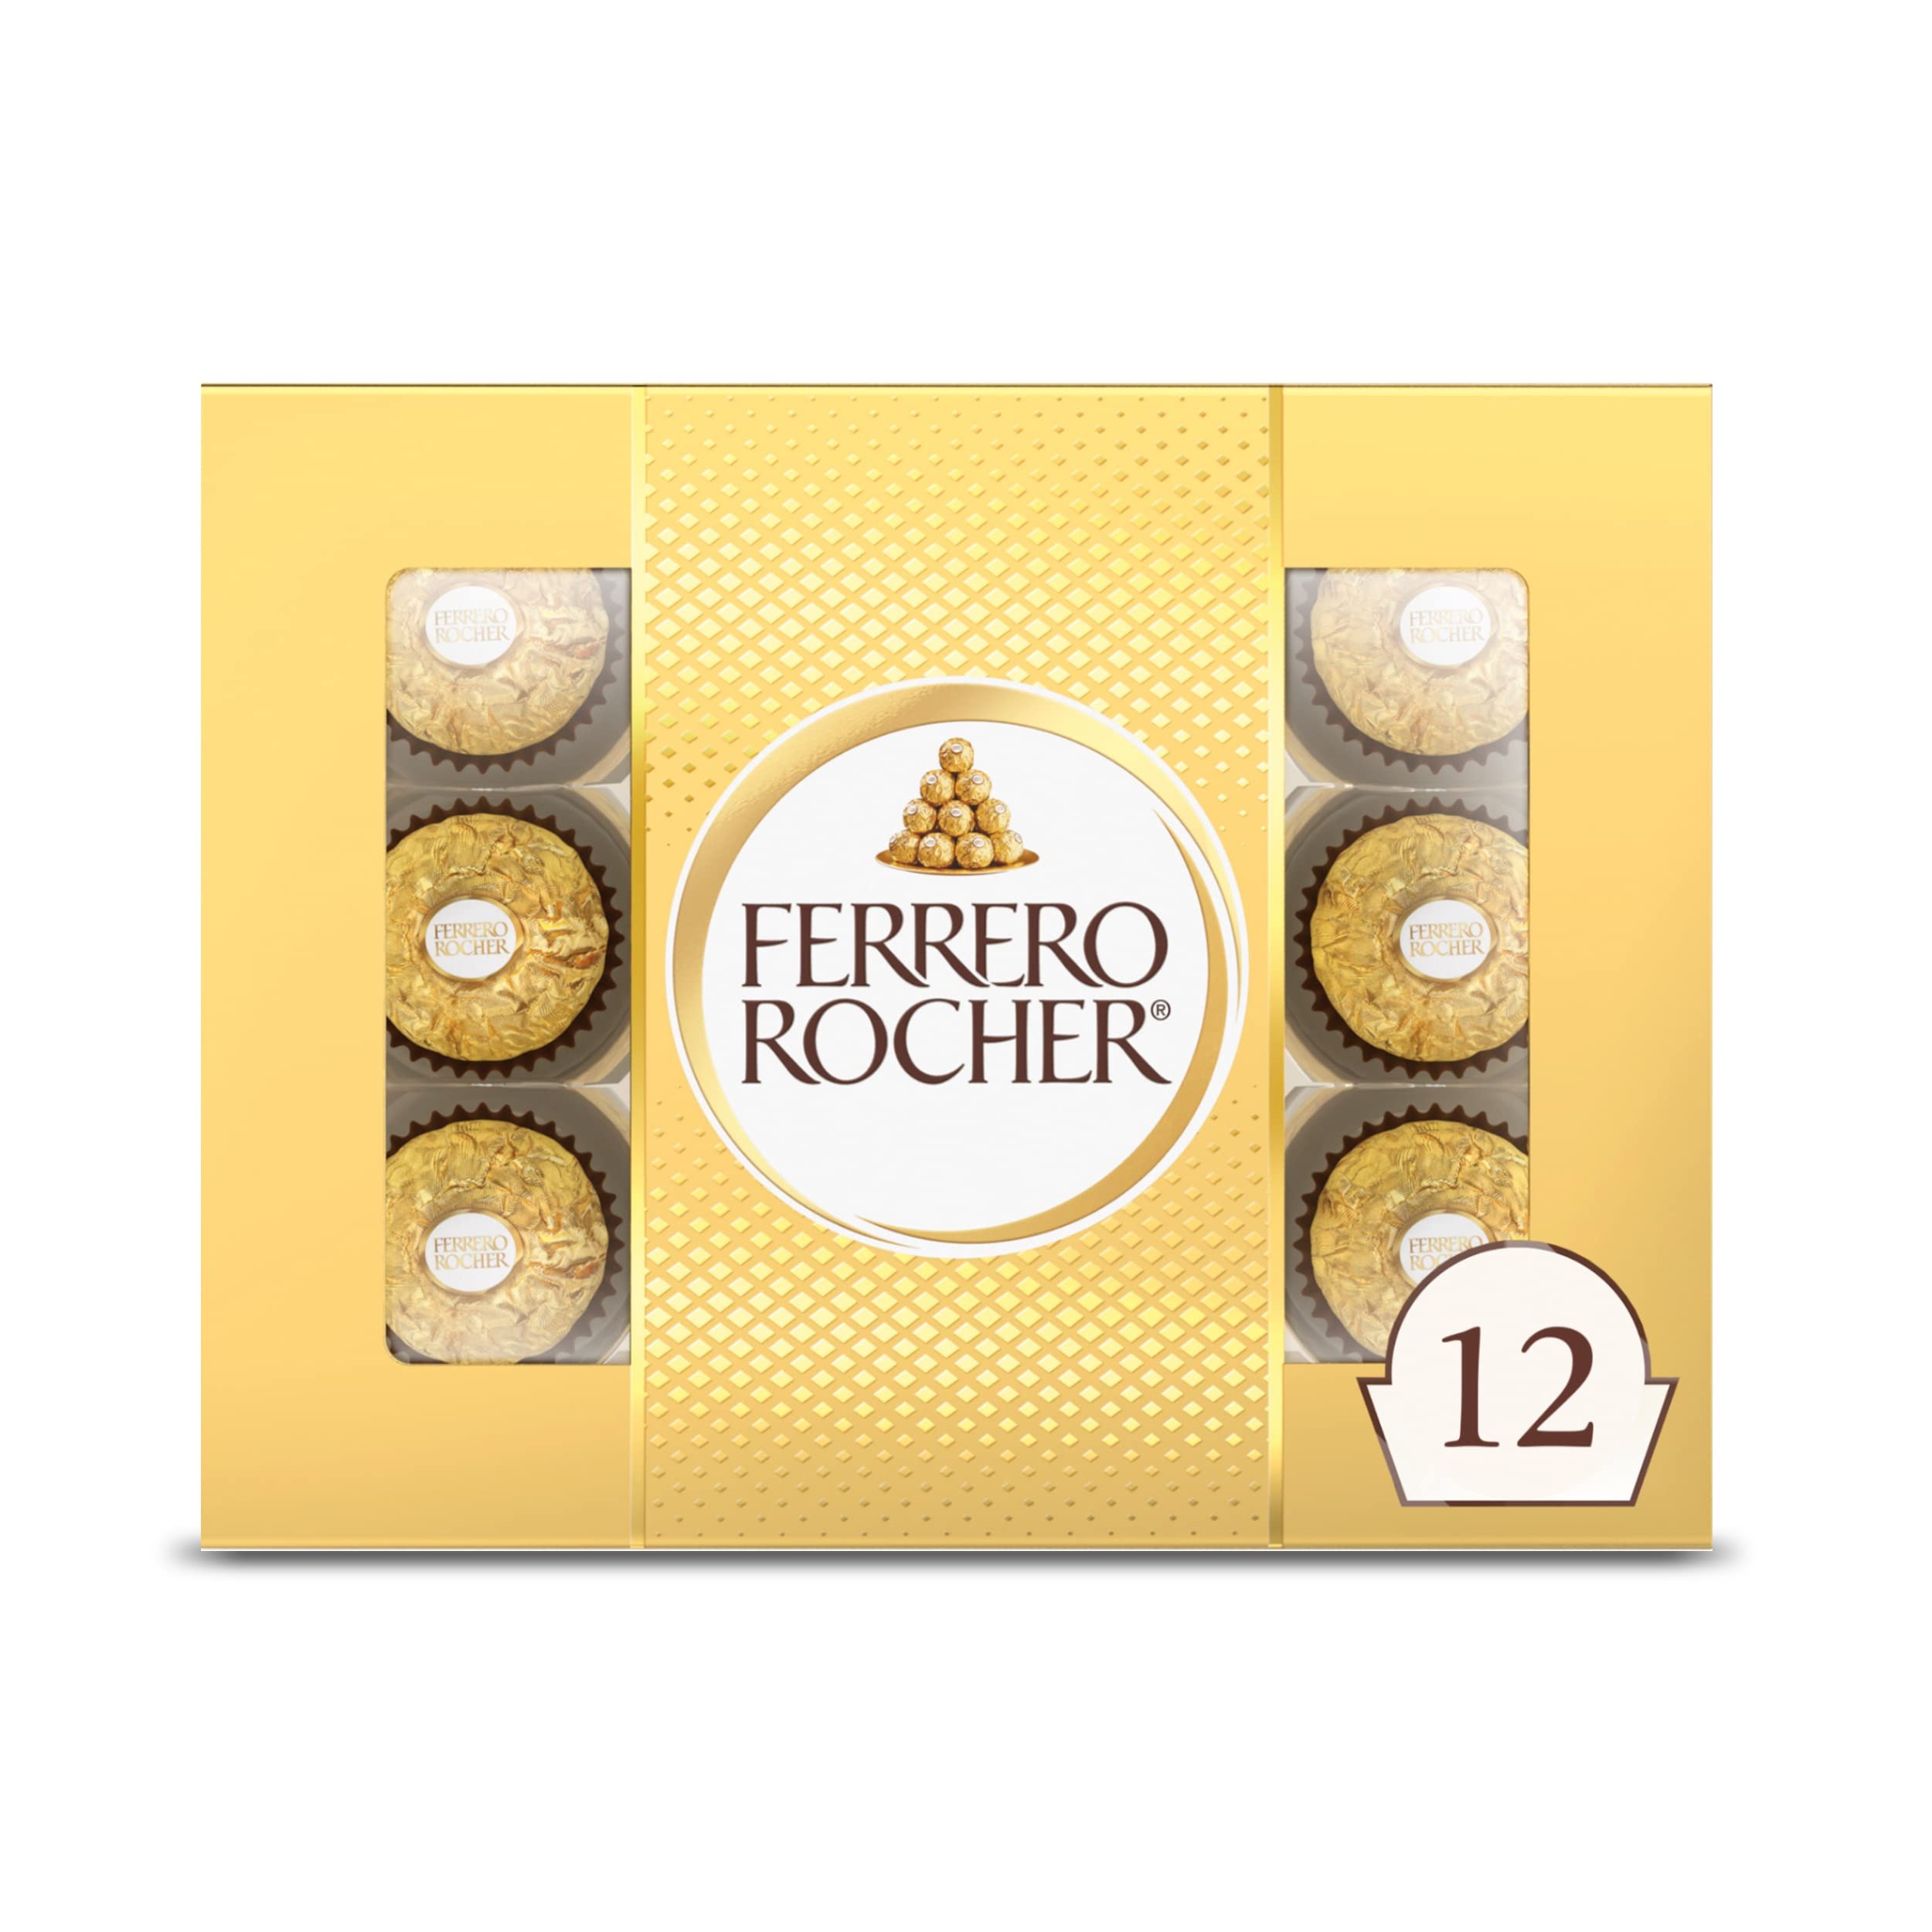
Item Name: Ferrero Rocher, 12 Count, Premium Gourmet Milk Chocolate Hazelnut, Luxury Chocolate Holiday Gift, Individually Wrapped, 5.3 Oz
Bullet Point 1: GOURMET CHOCOLATE GIFT BOX: Share the indulgent taste of Ferrero Rocher with this 12-count box of individually wrapped chocolates for gifting
Bullet Point 2: MILK CHOCOLATE HAZELNUT: A tempting combination made with a whole crunchy hazelnut dipped in delicious creamy chocolate hazelnut filling and covered with milk chocolate, crispy wafers and gently roasted hazelnut pieces
Bullet Point 3: CELEBRATE THE MOMENT: Share special moments with your family and friends, or take a moment just for you. Ferrero chocolates make indulgent treats that are great for unwinding after a long day
Bullet Point 4: PREMIUM CHOCOLATE: Expertly crafted from premium gourmet chocolate, these timeless classics deliver decadent taste one exquisite bite at a time
Bullet Point 5: IRRESISTIBLE HOLIDAY CHOCOLATE GIFT: Celebrate every moment this season with a luxury chocolate that makes the perfect holiday gift
Value: 5.3
Unit: Ounce

Price: 7.59